Destroyer

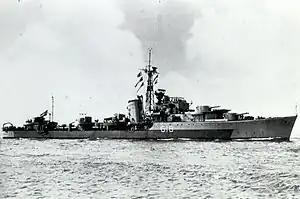
HNLMS "Tjerk Hiddes", a British built N-class destroyer, laid down on 22 May 1940 and transferred to the Royal Netherlands Navy

In the Mediterranean, the Italian Navy's building of very fast light cruisers of the prompted the French to produce exceptional destroyer designs. The French had long been keen on large destroyers, with their of 1922 displacing over 2,000 tons and carrying 130 mm guns; a further three similar classes were produced around 1930. The of 1935 carried five guns and nine torpedo tubes, but could achieve speeds of , which remains the record speed for a steamship and for any destroyer. The Italians' own destroyers were almost as swift; most Italian designs of the 1930s were rated at over , while carrying torpedoes and either four or six 120 mm guns.